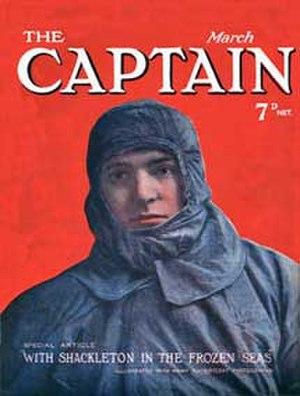
L’expédition Endurance d'Ernest Shackleton, officiellement appelée Imperial Trans-Antarctic Expedition, est la quatrième expédition britannique en Antarctique au XXᵉ siècle. Elle visait à traverser ce continent de part en part mais fut un échec. Elle est pourtant devenue célèbre à la suite de l'odyssée qu'ont vécue les membres de l'expédition et leur chef Ernest Shackleton. Ils réussirent, malgré la perte de leur bateau, à survivre à l'extrême rigueur de l'Antarctique et à revenir de leur périple par leurs propres moyens.